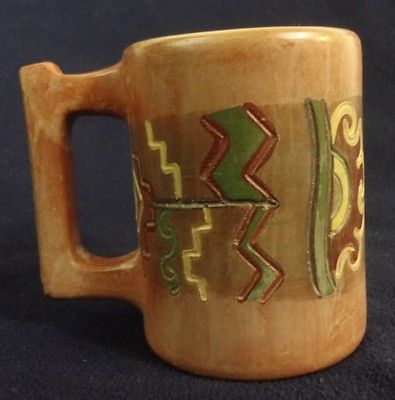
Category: mug